Mayombe

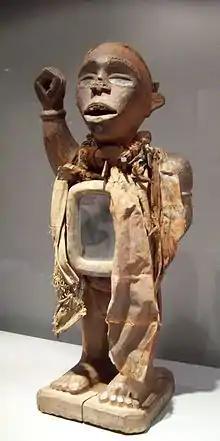
Fetish with mirror from Mayombe

Mayombe (or Mayumbe) is a geographic area on the western coast of Africa occupied by low mountains extending from the mouth of the Congo River in the south to the Kouilou-Niari River to the north. The area includes parts of the Democratic Republic of the Congo, Angola (Cabinda Province), the Republic of the Congo and Gabon.